Wolfgang Albers (police president)

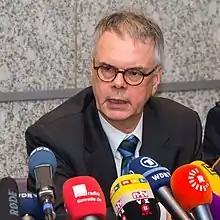
Wolfgang Albers at the press conference on 5 January 2016 on the New Year's Eve sexual assaults

Wolfgang Albers (born 1955) is a German jurist. From 1 October 2011 to 8 January 2016 he has served as chief of the Cologne police.